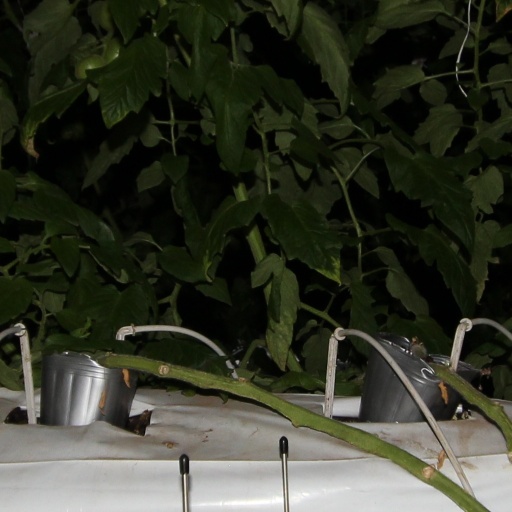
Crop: tomato